Sophie Cave

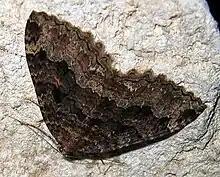
"Triphosa dubitata"

The antechamber of the Sophie Cave, the Ahornloch, was already used by prehistoric people. The name of the cave comes from the noble family of von und zu Ahorn, who are considered the first rulers of the Ahorn Valley and lived directly above the Ahornloch in Klausstein Castle. The parts of the cave that were accessible for thousands of years, the Ahornloch and the Klausstein Cave, were partially filled in by sedimentation over time. The backfill consisted of meter-thick layers of cave bear bones, bat droppings and remnants of human settlements from the Stone and Bronze Ages. In addition, there were frost fractures from the ceiling and sinter deposits. With this material, the low connecting passages between the halls were completely filled. As a result, the cave areas behind the closed parts were forgotten.